Natural gas in Romania

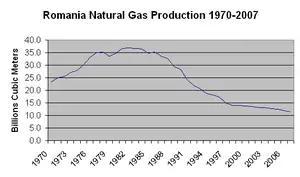

Romania has proven natural gas reserves of 726 billion cubic meters (25.94 trillion cubic feet) and is ranked 30th among countries with proved reserves of natural gas. About 75% of Romania's natural gas resources are located in Transylvania, especially in Mureș and Sibiu counties. The largest natural gas field in Romania is the Deleni gas field discovered in 1912 and located in Băgaciu commune, Mureș County, with proven reserves of 85 billion cubic meters or 3 trillion cubic feet. Other important gas fields include the Filitelnic gas field (40 bcm – 1,430 bcft), the Roman-Secuieni gas field (24 bcm – 850 bcft), the Voitinel gas field (11.8 bcm – 415 bcft), the Ghercești gas field (11 bcm – 400 bcft) and the Sărmașel gas field (10 bcm – 354 bcft) all with reserves larger than 10 billion cubic meters or 350 billion cubic feet. Currently Romania has the second largest natural gas reserves in the European Union just after the Netherlands.